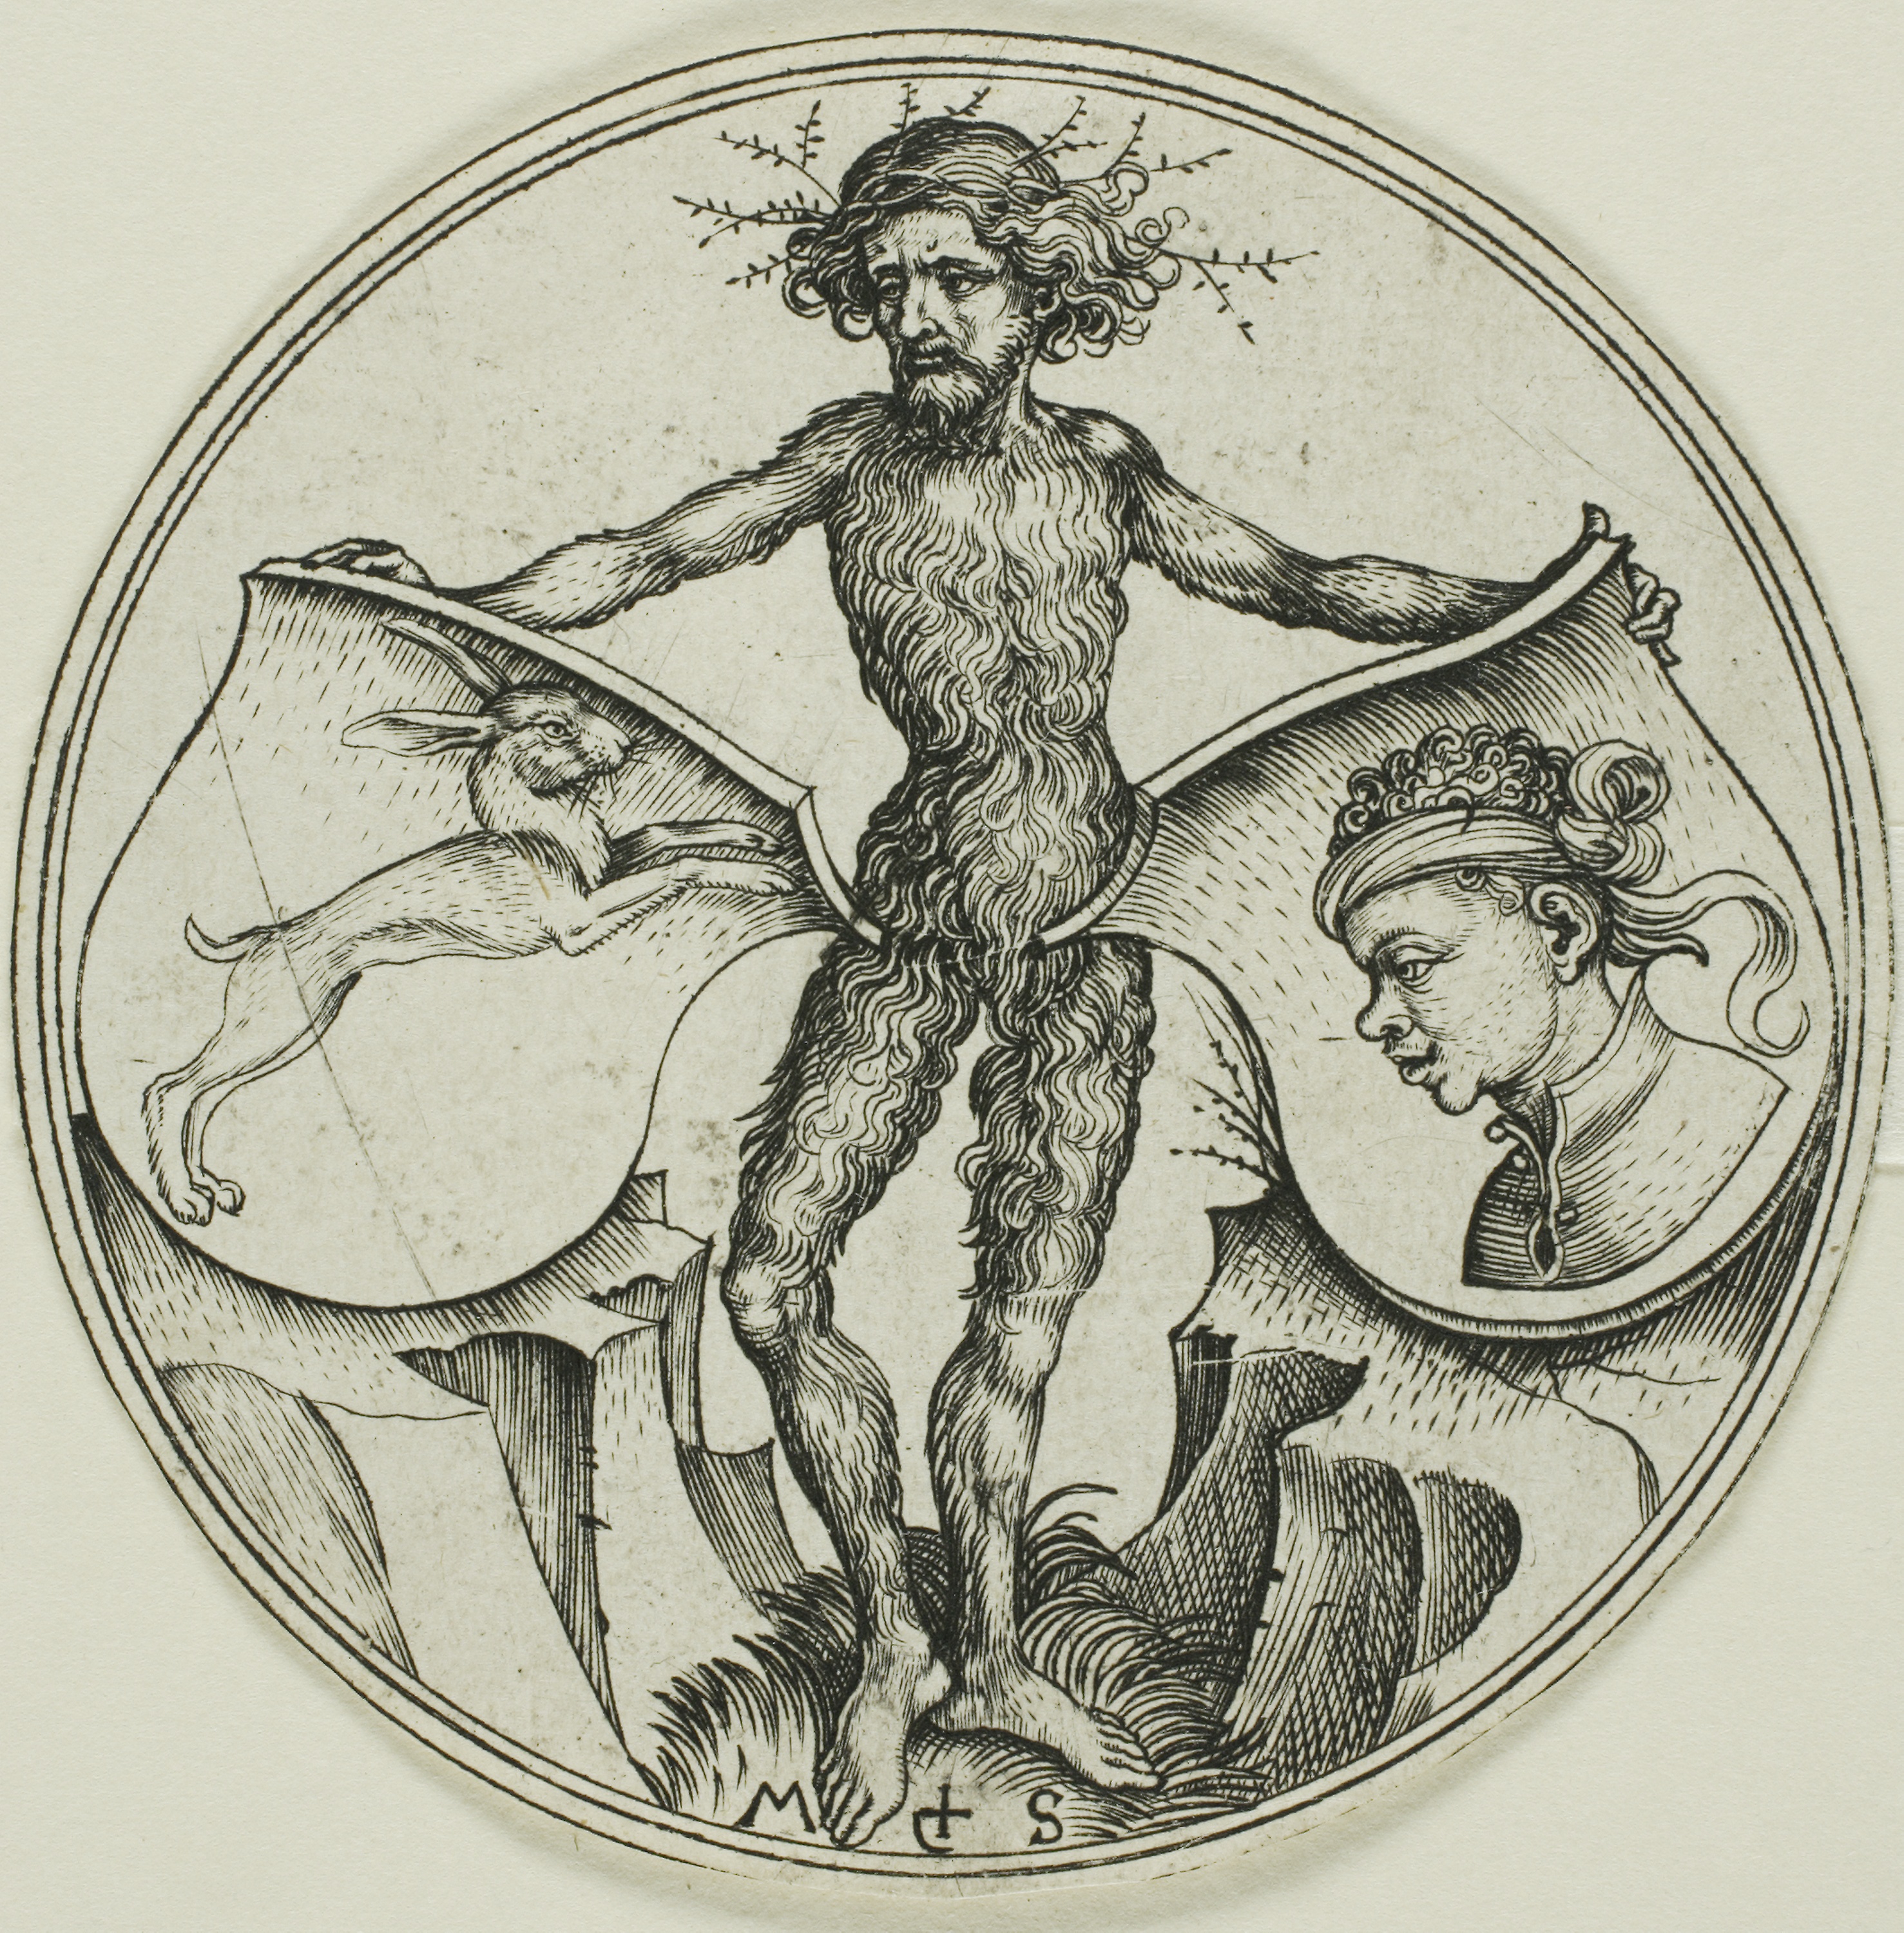
art, mythical creature, fictional character, black and white, history, organ, illustration, joint, organism, drawing, mythology, visual arts